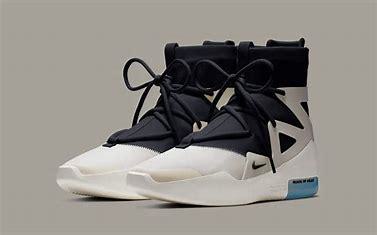
Brand: Nike
Model: Fear of God